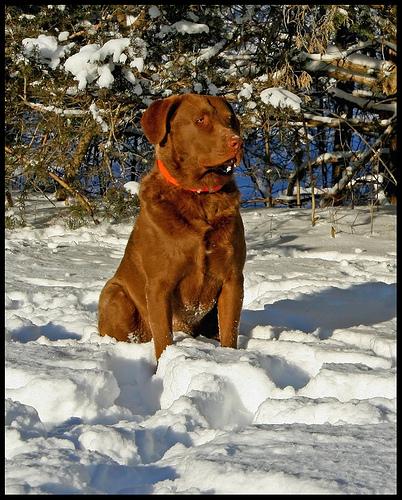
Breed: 215-n000075-Chesapeake_Bay_retriever